Concrete mixer

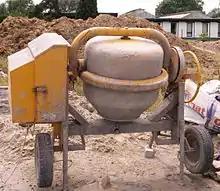
An outdated model of a small-scale concrete mixer. These older mixers are heavy and can not be moved as easily. They are still self-powered with electric motors.

Metered concrete trucks or volumetric mobile mixers contain concrete ingredient materials and water to be mixed on the truck at the job site to make and deliver concrete according to the amount needed.